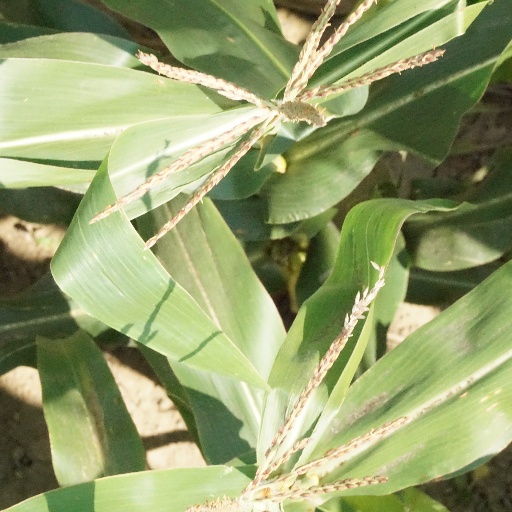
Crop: maize; corn